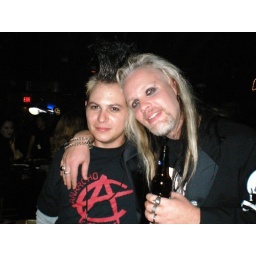
Xaq Fixx in an &amp;quot;Anarcho-Capitalist&amp;quot; BureauCrash Contraband shirt with goth rock star and B.C. supporter Anders Manga.